Civet (perfumery)

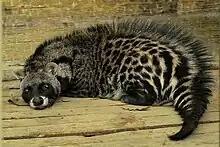
The African civet is one of the species that secretes civet fluid.

A number of viverrid species secrete civet oil in their perineal glands, including the African civet ("Civettictis civetta"), large Indian civet ("Viverra zibetha"), and small Indian civet ("Viverricula indica"). Most civet is produced in African farms, where African civets are kept in cages for this purpose. African civets typically produce three to four grams of civet per week. In 2000, civet sold for about five hundred dollars per kilogram.